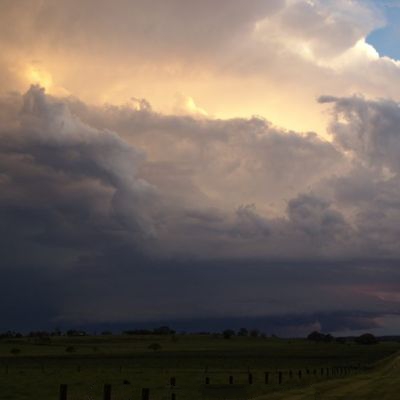
Cloud type: Cumulonimbus (Cb)